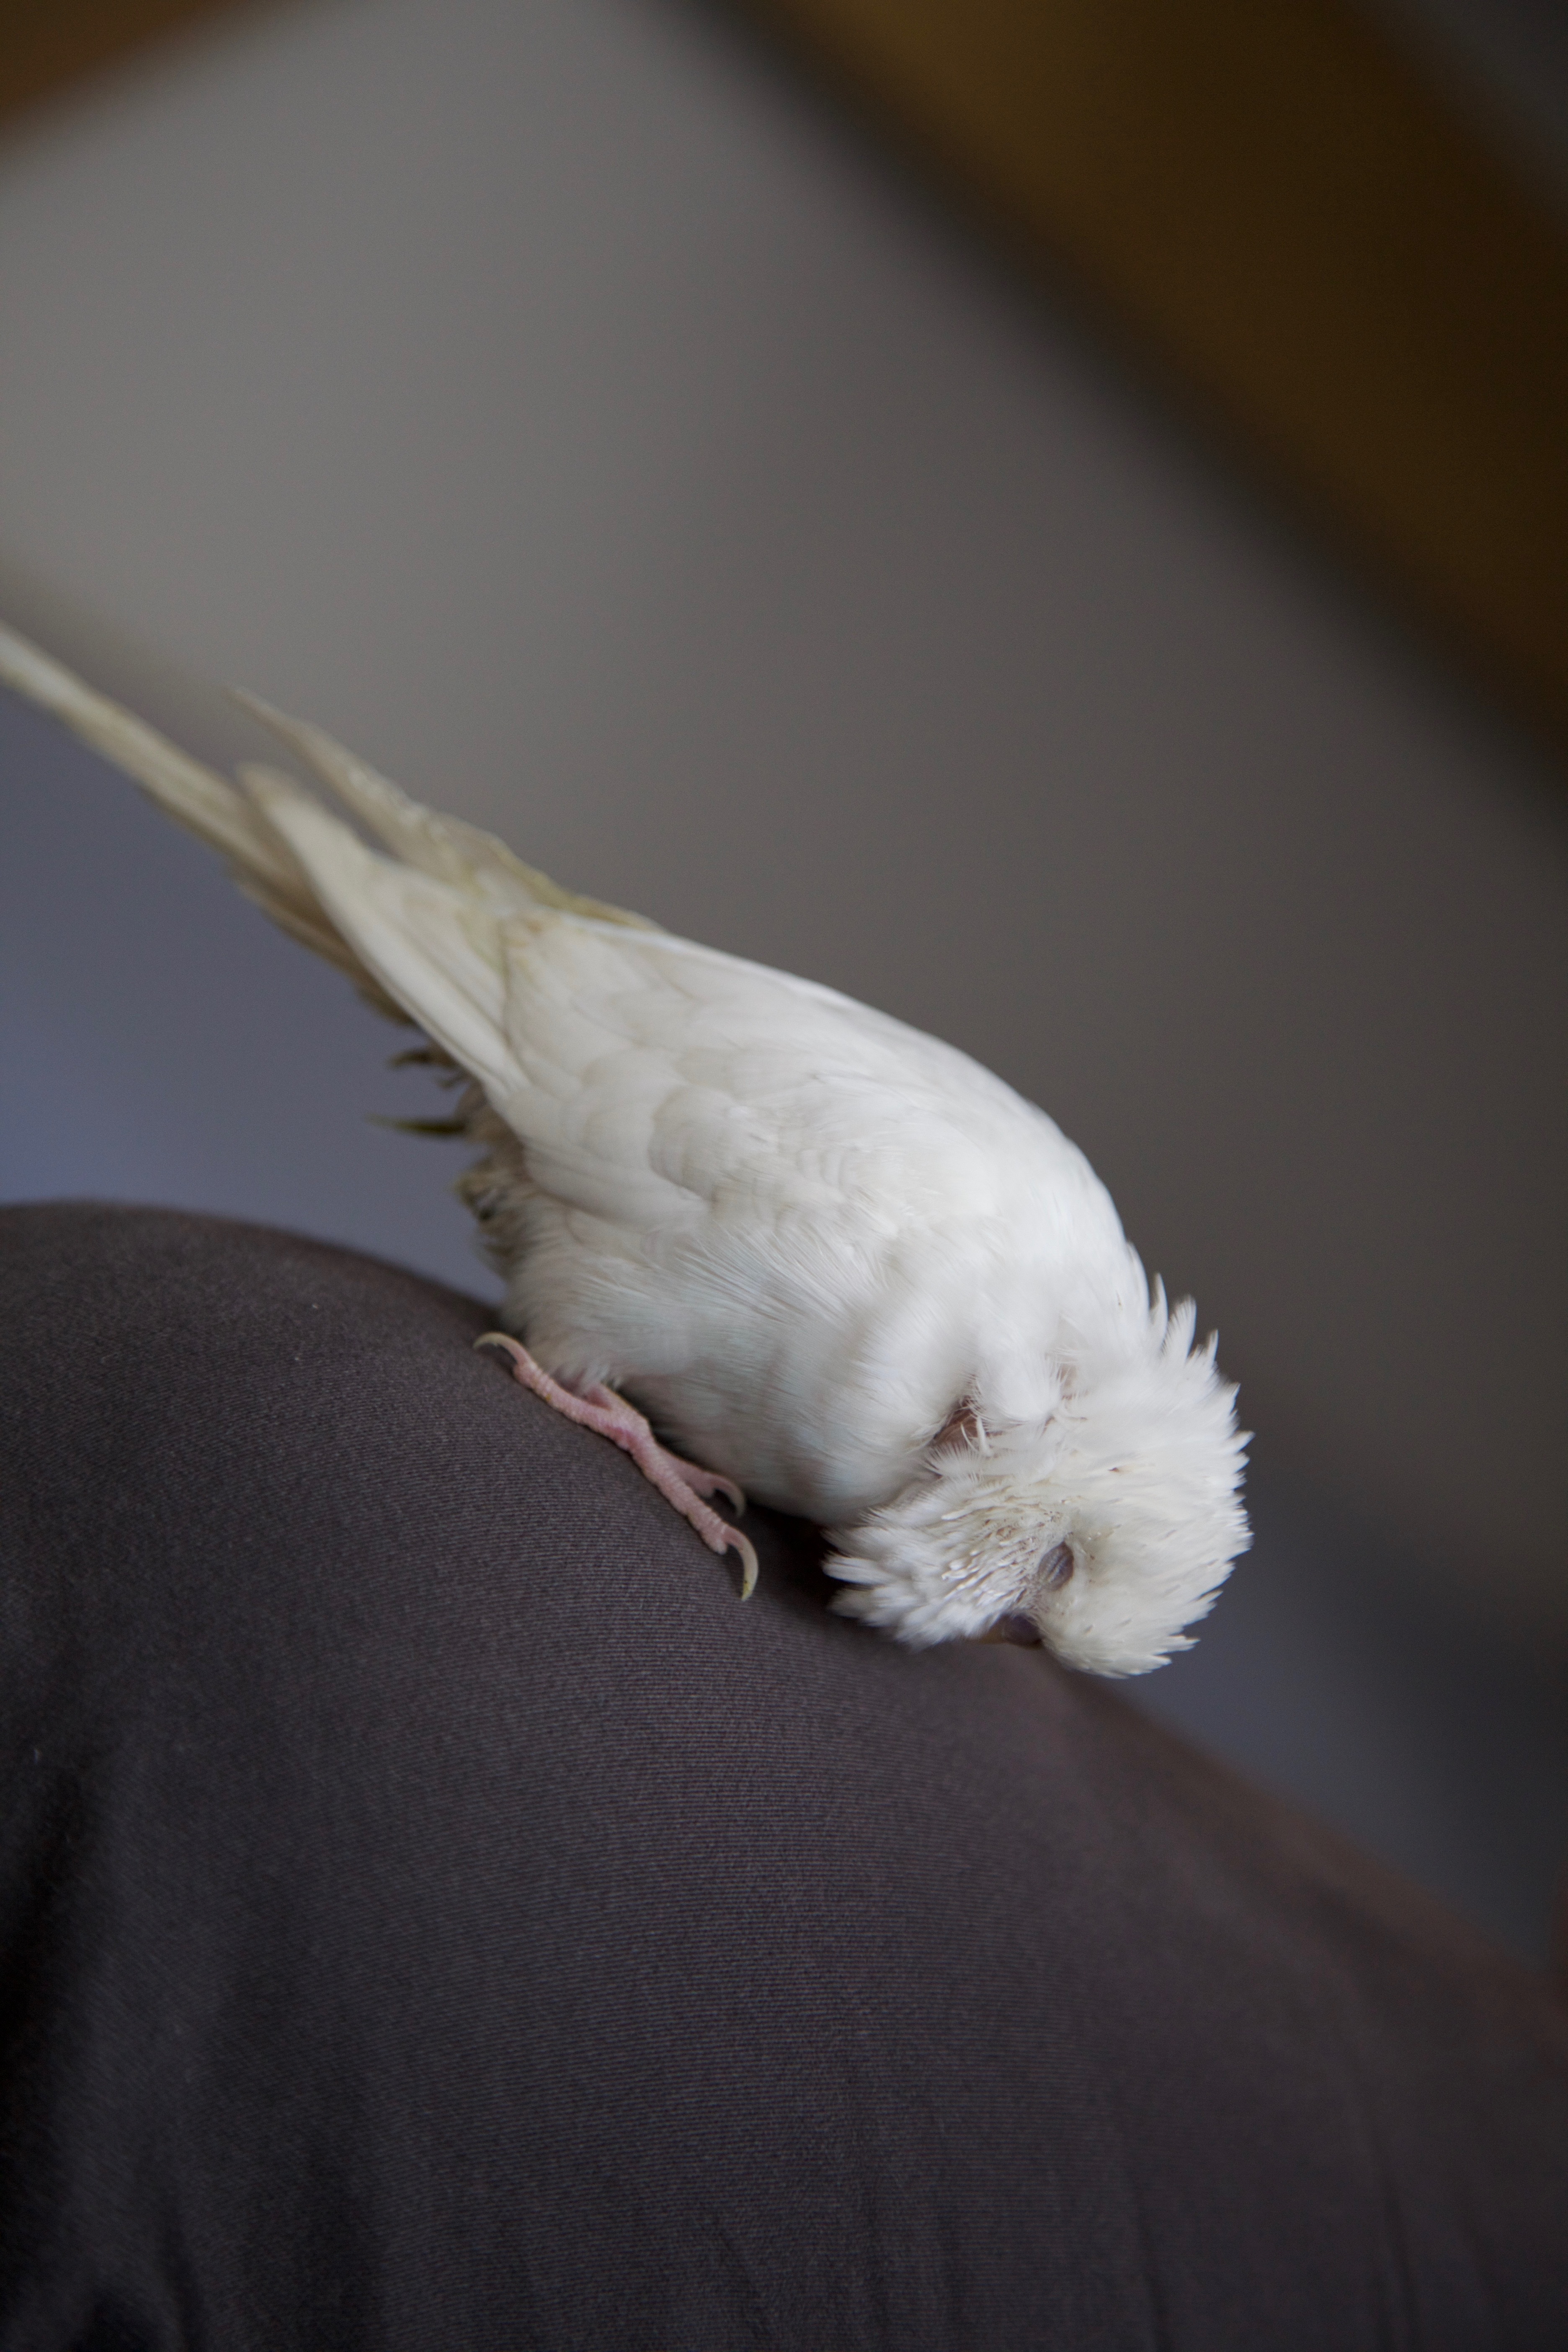
bird, wing, white, animal, cute, pet, cat, sleeping, mammal, close up, whiskers, skin, vertebrate, parrot, budgie, muridae